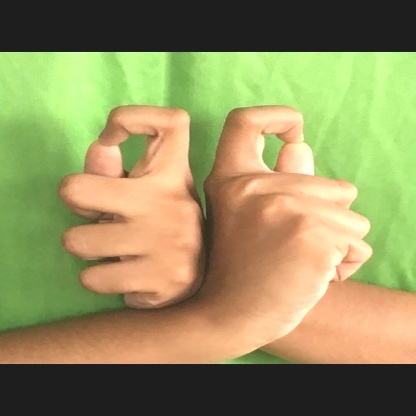
Mudra: Berunda